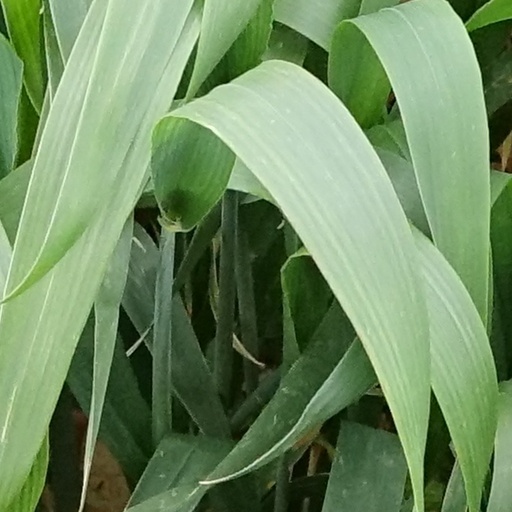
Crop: wheat